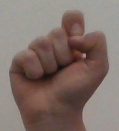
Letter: fa